Mariachi Plaza

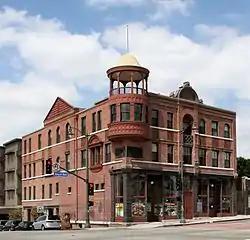
Boyle Hotel

Mariachi Plaza has evolved into a historic gateway and serves as the venue for numerous celebrations, festivals, and community events. In 2009, a bandstand was added, and local leaders are working to promote the plaza as a sanctuary for musicians. Every November, on the feast day of Santa Cecilia, Mariachi Plaza comes alive with a procession of mariachis.